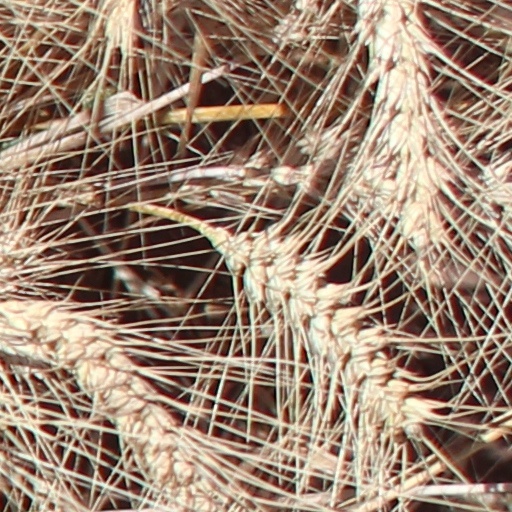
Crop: wheat